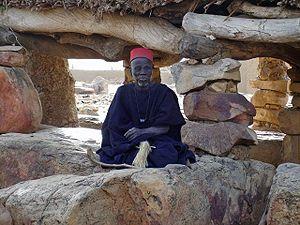
Le culte du lébé chez les Dogons est une institution religieuse et secrète, qui procède d'un mythe déterminant pour sa compréhension. Selon la mythologie, le lébé est la réincarnation du premier ancêtre dogon qui, ressuscité sous la forme d'un serpent, guida les dogons depuis le Mandé jusqu'à la falaise de Bandiagara.
Le hogon est la plus haute autorité spirituelle parmi les dogons, ethnie du Mali. C'est le représentant du culte du lébé, en référence au serpent qui a guidé les dogons depuis le Mandé jusqu'aux falaises de Bandiagara où ils sont aujourd'hui établis. Il intervient dans les rites agricoles et dans le règlement de différents conflits.